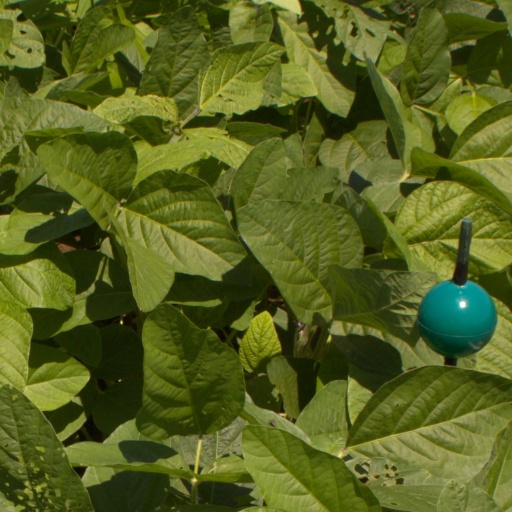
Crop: soybean